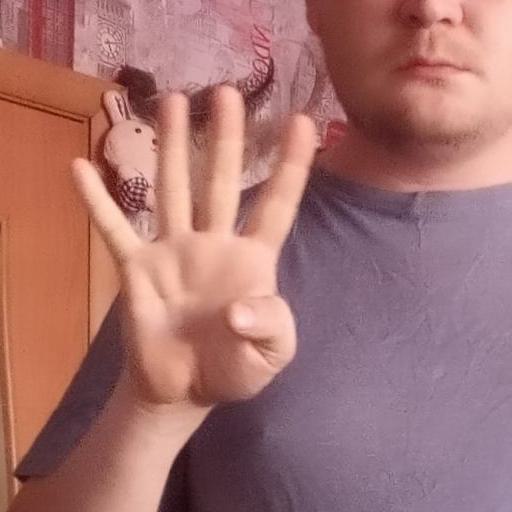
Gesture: four